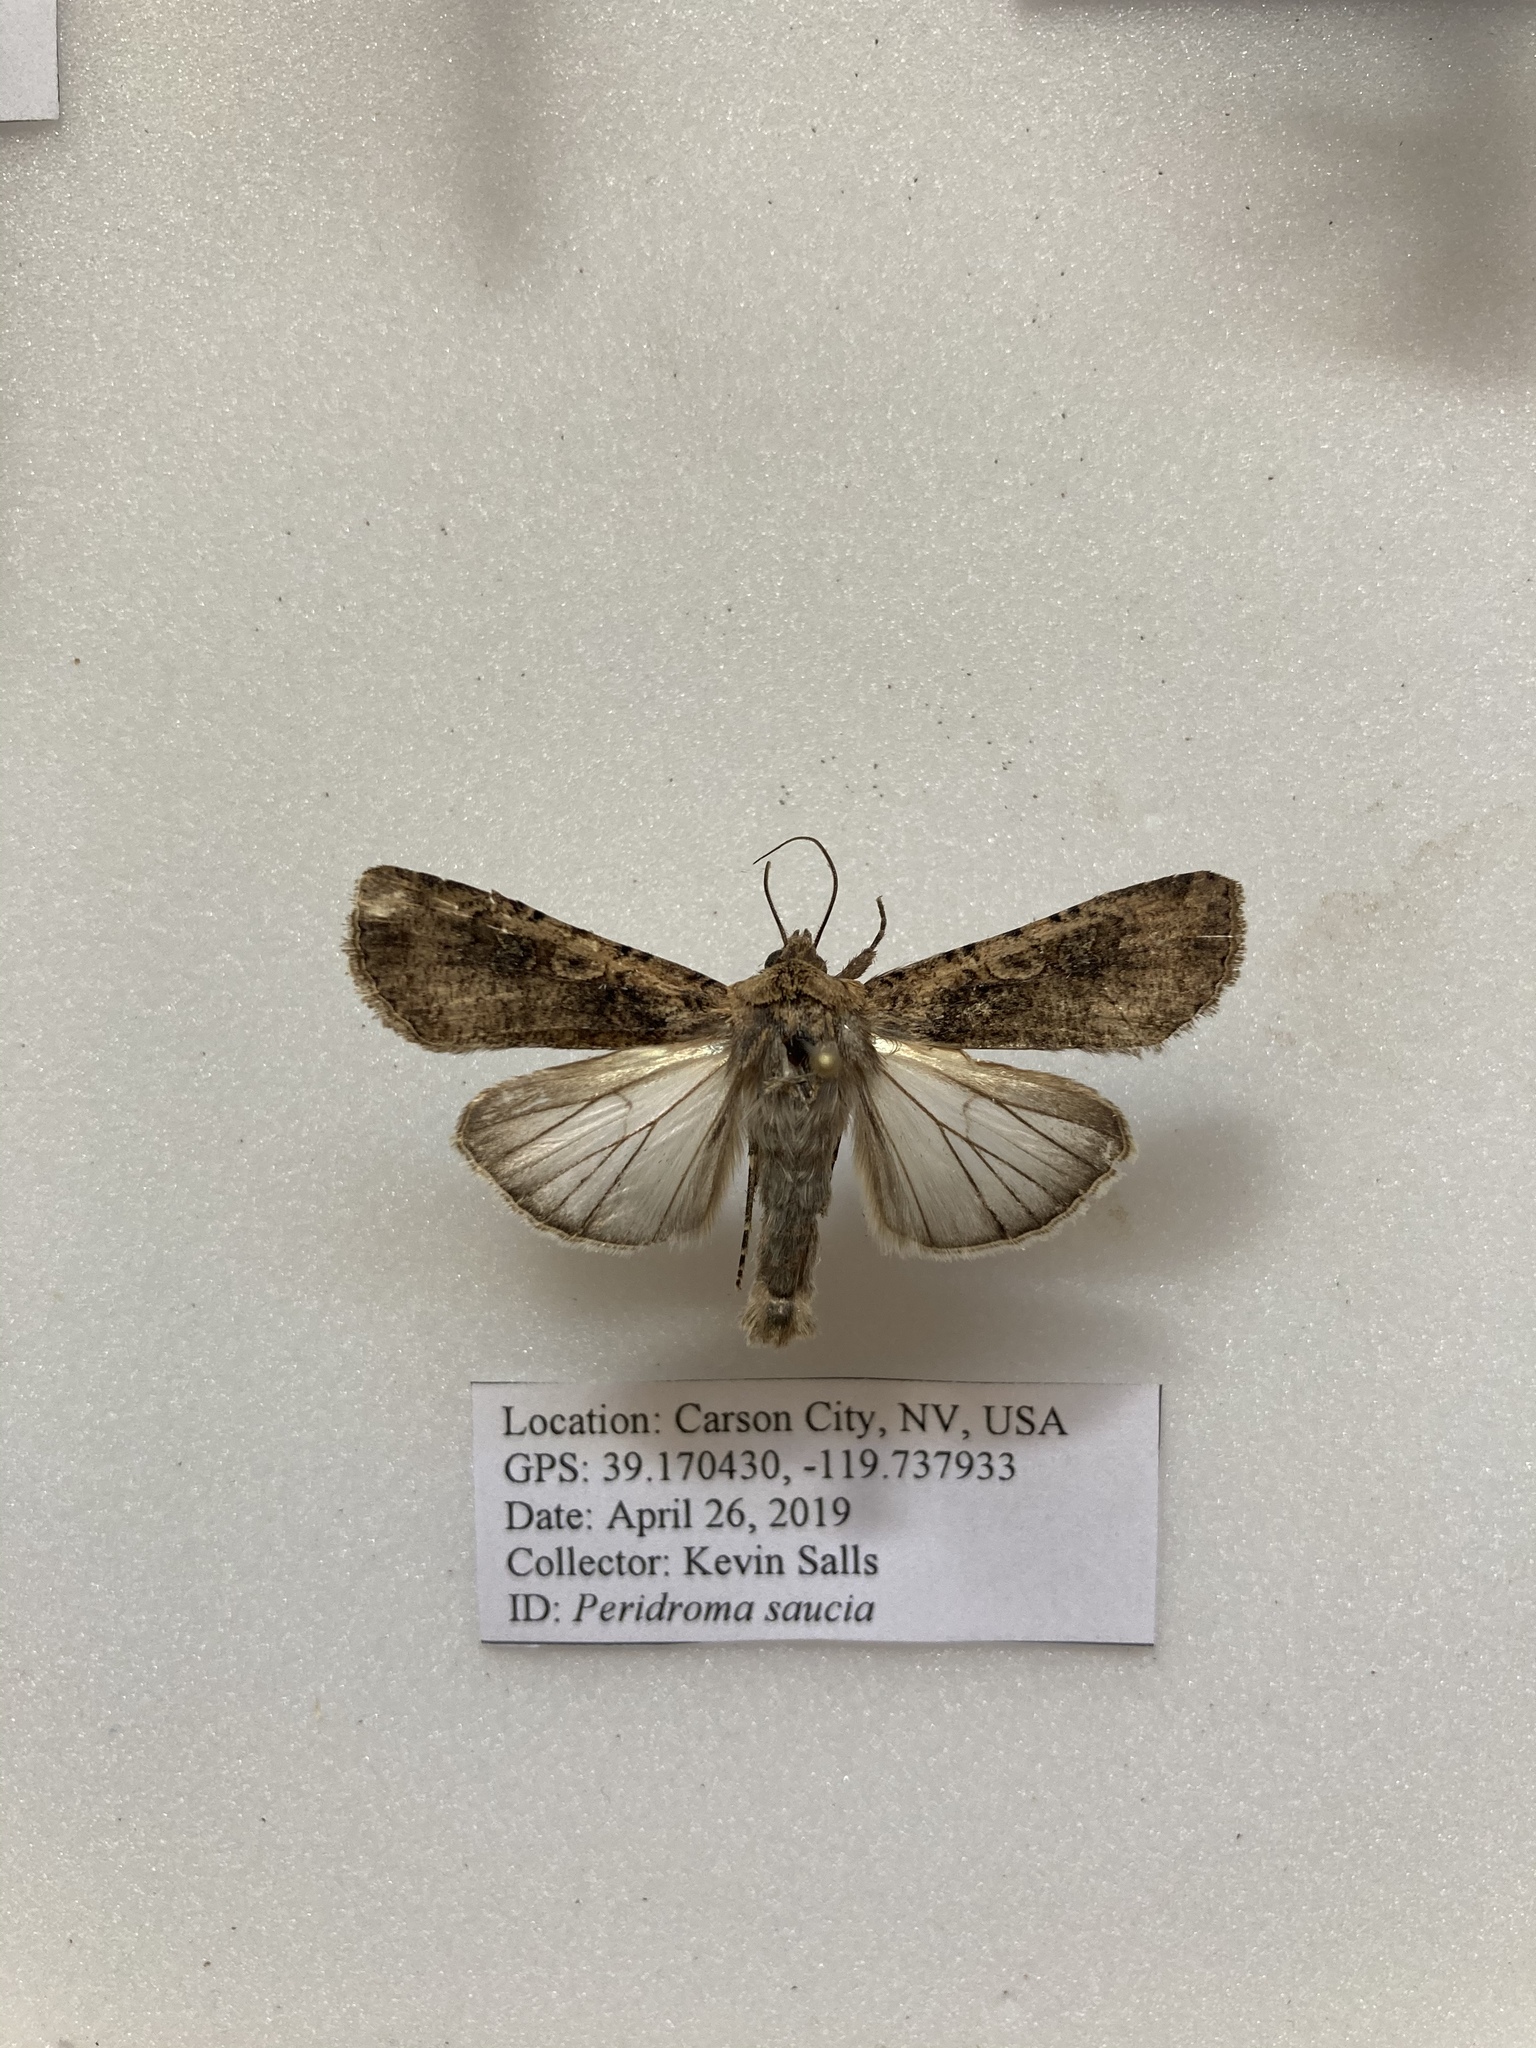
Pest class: cutworms